Misano World Circuit

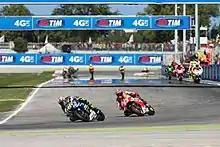
Main straight

In order to host again the World motorcycle championship, the circuit was extensively modified in 2006. The circuit direction was changed to clockwise direction, the track length was brought to , track width has been widened to , facilities were improved, and all security measures have been applied. The first MotoGP race held on the circuit after the modifications was the 2007 San Marino and Rimini Riviera motorcycle Grand Prix, which was won by "home" marque Ducati.